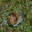
Label: snail